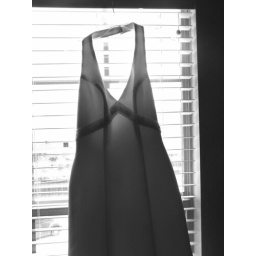
dress in window